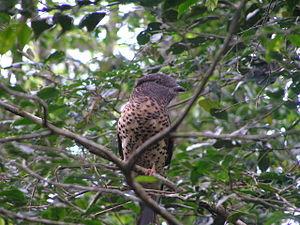
Cette liste a été établie à partir d'ouvrages et d'articles des années 1990 sur l'avifaune malgache. L'avifaune de Madagascar comprend 294 espèces dont 107 endémiques, 30 espèces menacés selon la classification de L'UICN.